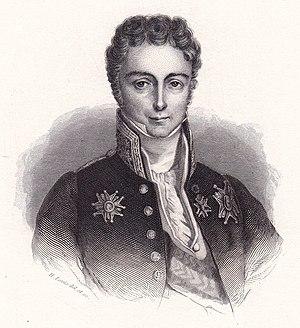
Le procès de quatre anciens ministres de Charles X, accusés d'avoir participé au coup de force constitutionnel du 25 juillet 1830 qui a permis de justifier la révolution de Juillet, se tient devant la Chambre des pairs du 15 au 21 décembre 1830. Il constitue la première grande épreuve politique que doit affronter la monarchie de Juillet, qui en sort victorieuse et affermie.
La bataille d'Hernani est le nom donné à la polémique et aux chahuts qui entourèrent en 1830 les représentations de la pièce Hernani, drame romantique de Victor Hugo.